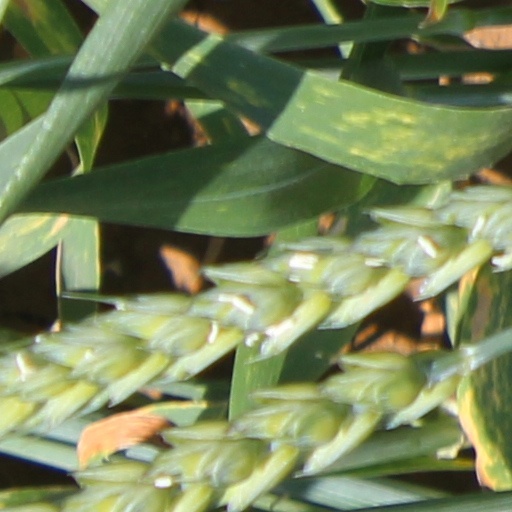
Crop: wheat